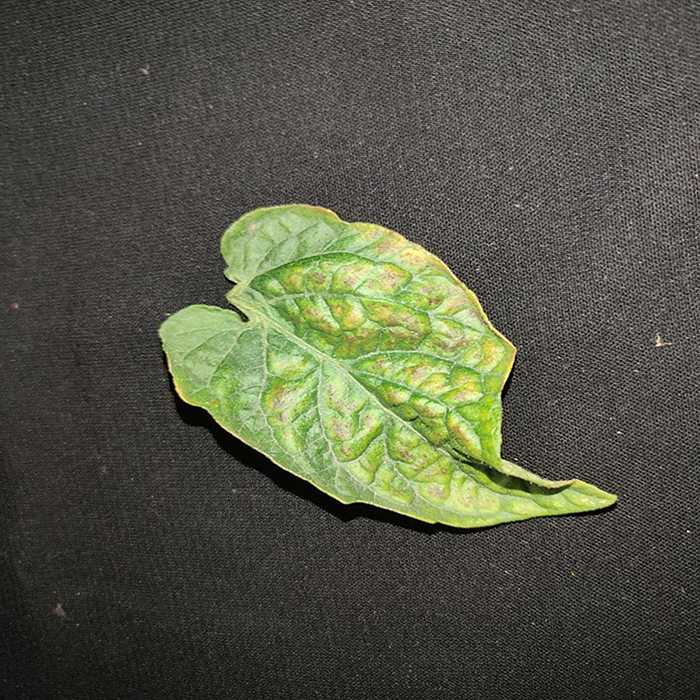
Plant: Tomato
Label: Tomato spotted wilt